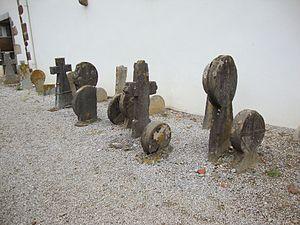
Lantabat est une commune française, située dans le département des Pyrénées-Atlantiques en région Nouvelle-Aquitaine.